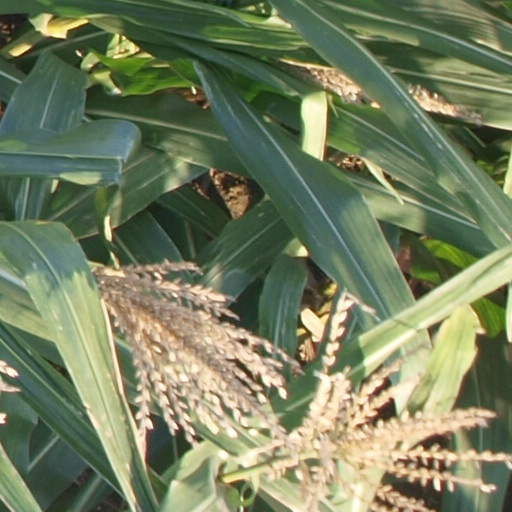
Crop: maize; corn